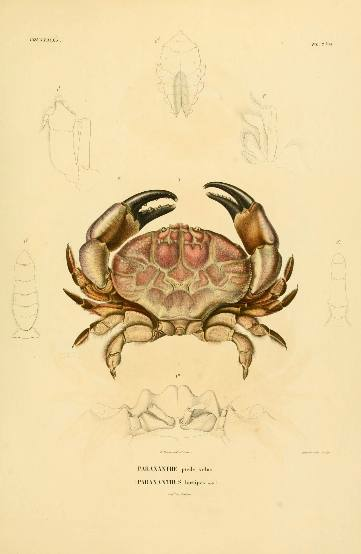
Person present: No